Alphonse Monchablon

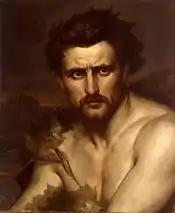
Terror (Portrait of Cain)

His father was a teacher and amateur artist, who gave him some of his first lessons. He was also apprenticed to a lithographer in Mirecourt. In 1856, he enrolled at the École des Beaux-arts, where he studied with Sébastien-Melchior Cornu and Charles Gleyre. He achieved second-place in the Prix de Rome in 1862 and, the following year, tied for first-place with his painting of Joseph being recognized by his brothers.